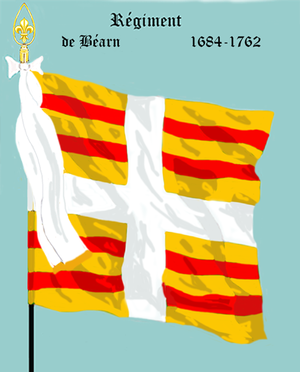
Le régiment de Béarn est un régiment d’infanterie du Royaume de France créé en 1684.
La bataille de San Pietro appelée aussi bataille de Parme ou bataille de la Crocetta eut lieu le 29 juin 1734 et opposa les troupes franco-sardes et les forces autrichiennes à proximité de la ville de Parme au lieu-dit la Crocetta. La bataille acharnée dura toute la journée et finit par le départ des troupes autrichiennes qui devaient déplorer la perte de quatre généraux et du maréchal Claude Florimond de Mercy. Cette bataille ne fut pas considérée comme une victoire franche des Français et la bataille de Guastalla confronta de nouveau les deux armées le 19 septembre 1734.